Describe the emotion expressed in this image:  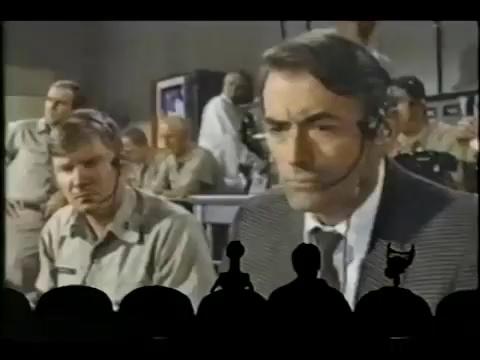
This person displays Suffering, valence and arousal with low intensity.